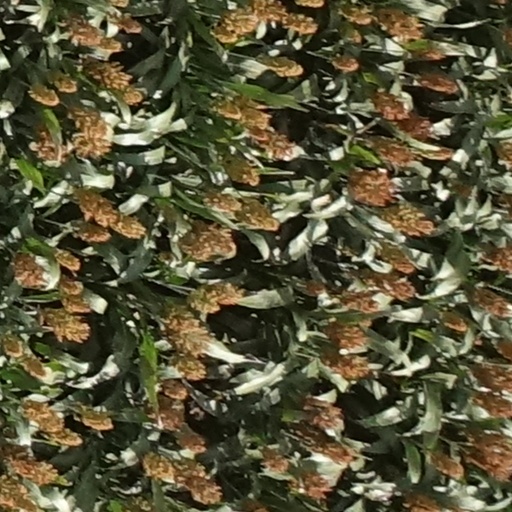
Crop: sorghum